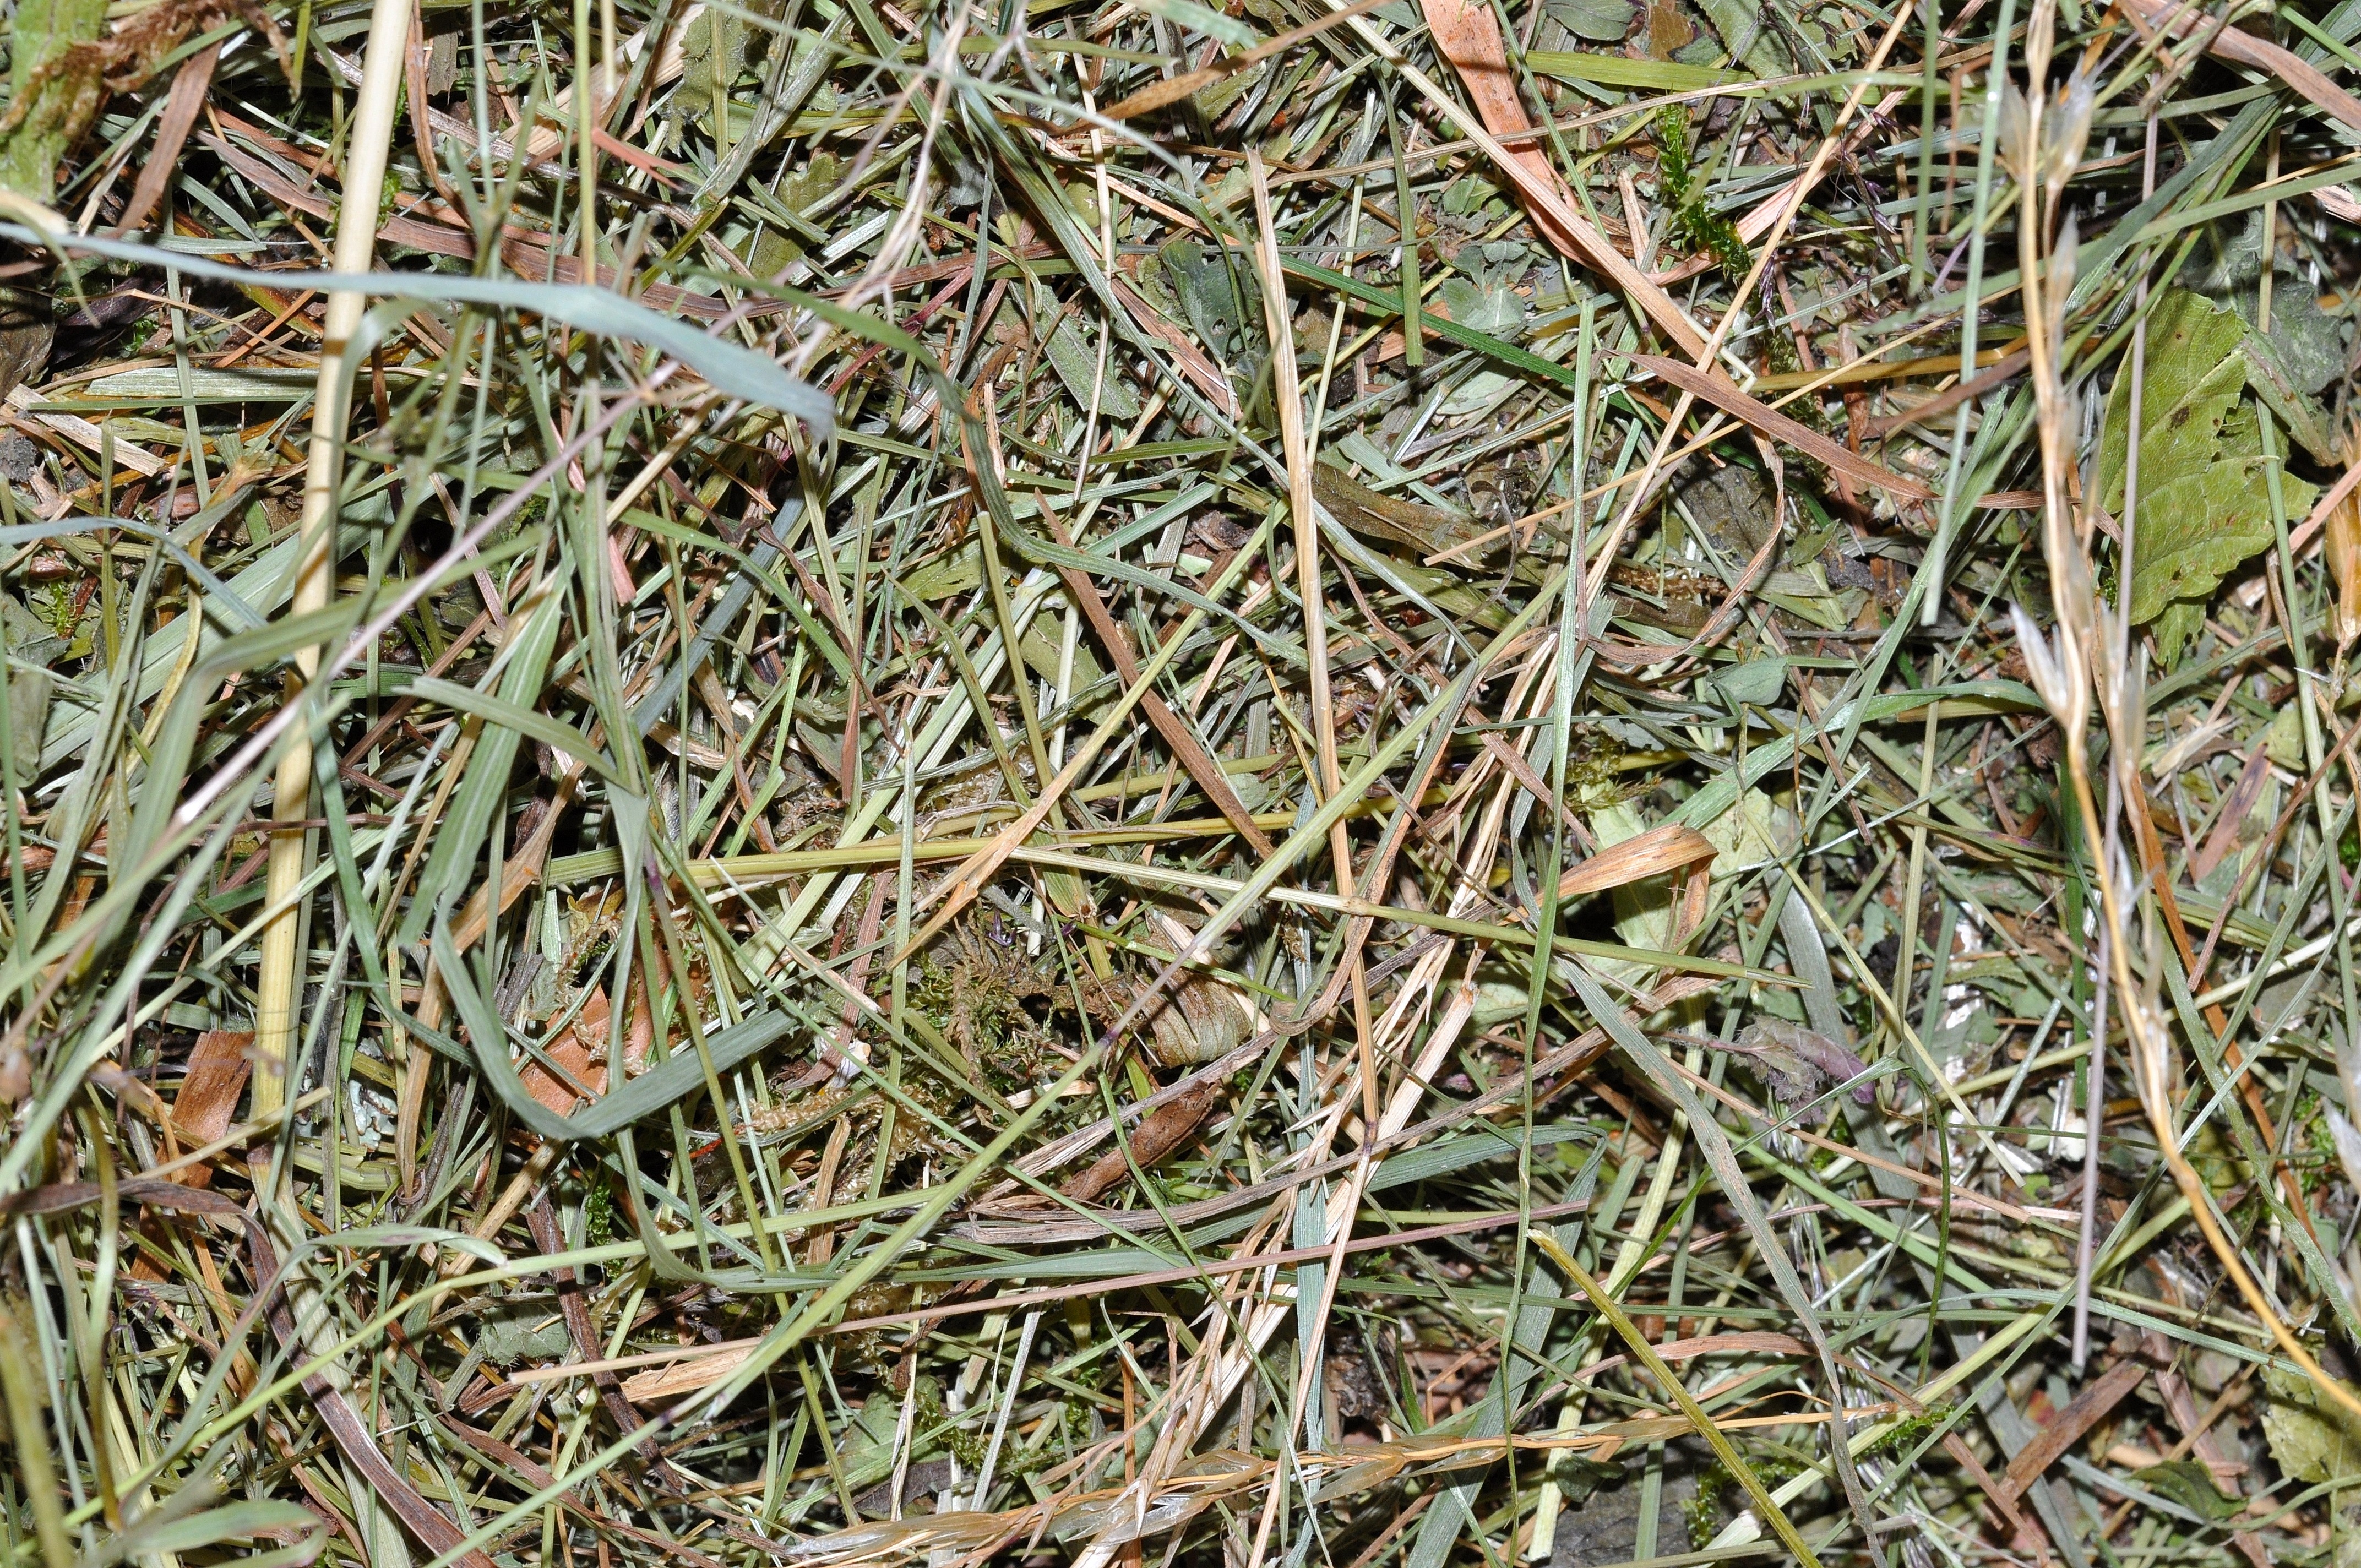
grass, branch, plant, hay, lawn, meadow, leaf, flower, wildlife, herb, crop, soil, agriculture, close, flora, fauna, shrub, halme, natural material, pet food, alpine meadows, grass family